Barsoom

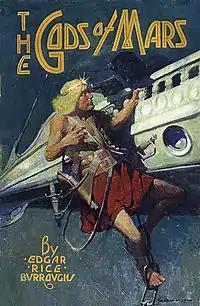
Martian flier on cover of "The Gods of Mars"

The Red Martians have flying machines, both civilian transports and fleets of heavily armed war craft. These stay aloft through some form of anti-gravity, which Burroughs explains as relating to the rays of the Sun. Fliers travel at approximately (450 Martian Haads per hour).